Front Street office buildings

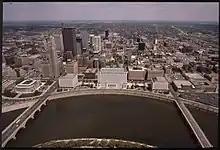
The pair of buildings in 1980

The two Front Street buildings were designed to look nearly identical, both with white Georgia marble facades, matching the marble exterior of the Ohio Judicial Center. The exteriors at the Front Street level and below have precast exposed aggregate concrete panels. Mechanical penthouses on the roofs contain air conditioning equipment. The center of the buildings house four elevators, stairs, restrooms, and service areas. The three buildings were built with connections via a pedestrian tunnel, and situated to retain landscaping between the three buildings, including flagpoles and reflecting pools.